2 Cool 2 Be 4gotten

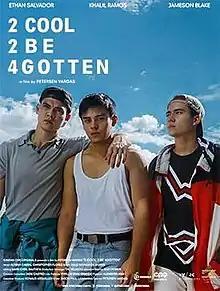
Theatrical release poster

2 Cool 2 Be 4gotten is a 2016 Filipino coming-of-age drama film directed by Petersen Vargas in his feature-length directorial debut and written by Jason Paul Laxamana. The film stars Khalil Ramos, Ethan Salvador and Jameson Blake. It depicts the mysterious coming-of-age tale of Felix after he met half-American Snyder brothers, Magnus and Maxim.